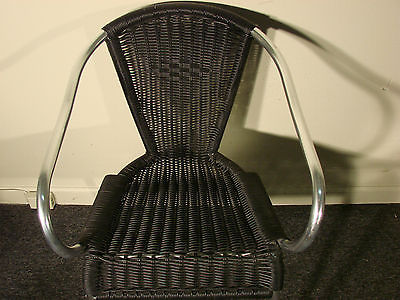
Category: chair